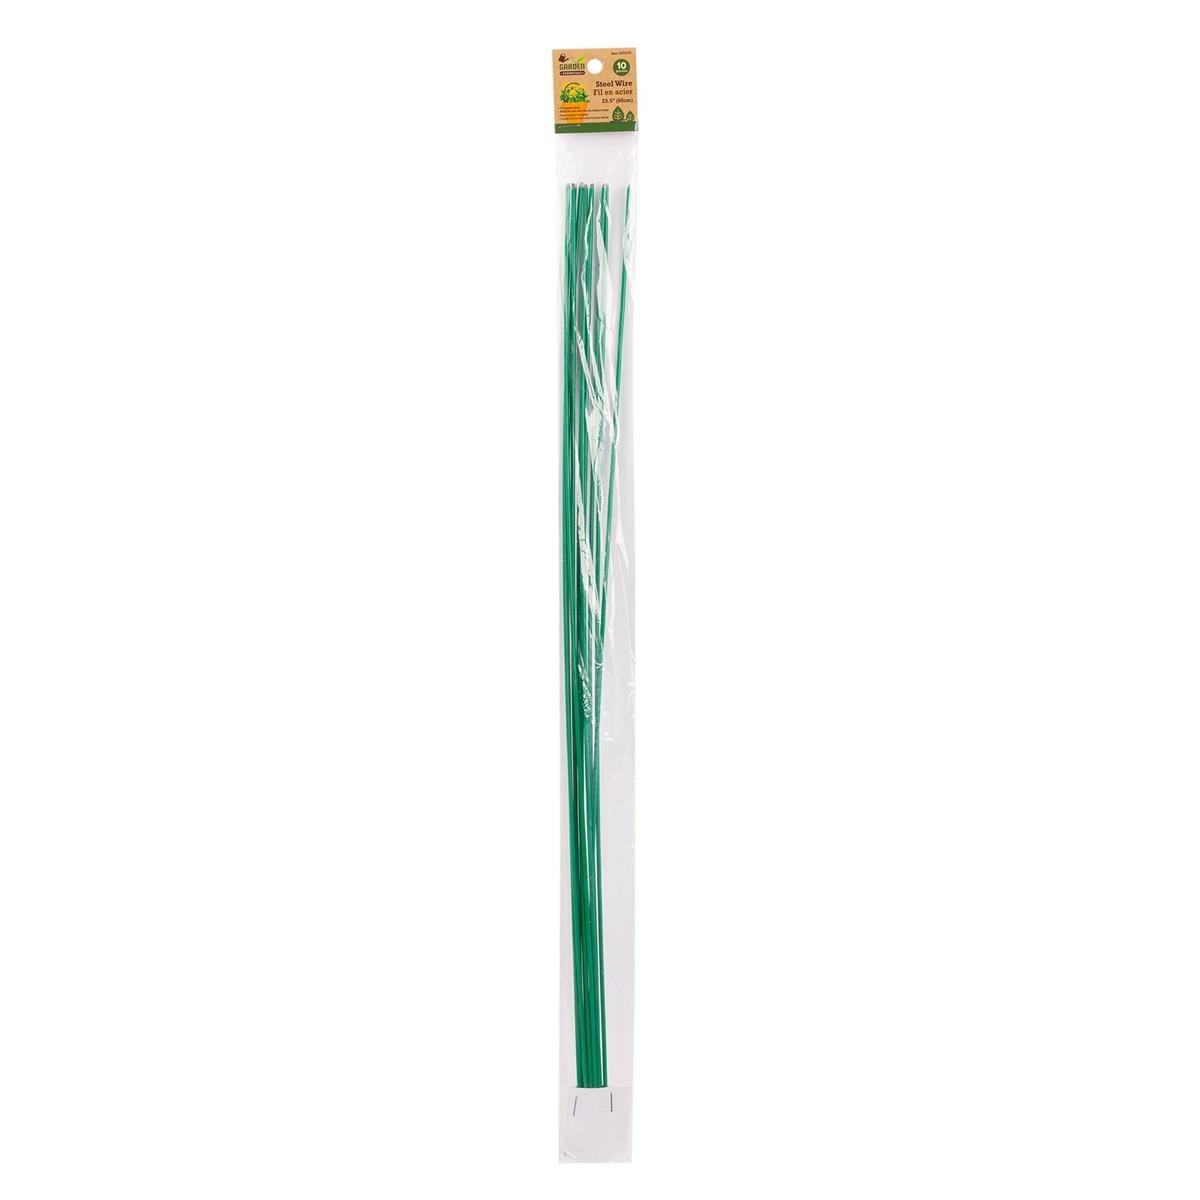
STEEL WIRE FLOWER SUPPORT
Brand: North Cobalt Flea Market
Category: Arts & Entertainment > Hobbies & Creative Arts > Arts & Crafts > Art & Crafting Materials > Crafting Wire > Floral Wire